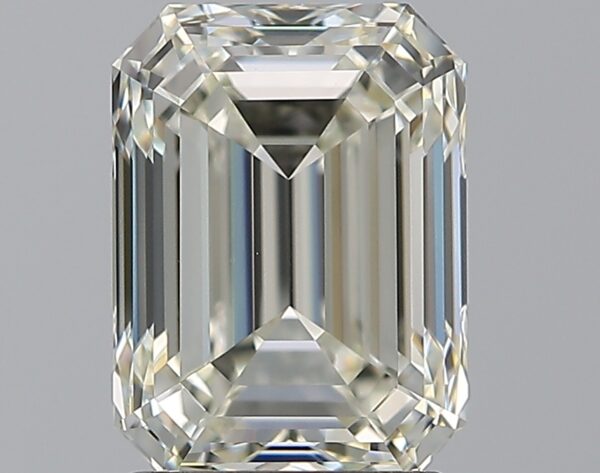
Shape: emerald
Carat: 2.01
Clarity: VVS1
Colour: K
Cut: EX
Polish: EX
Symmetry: EX
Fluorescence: N
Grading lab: GIA
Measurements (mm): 8.16 x 6.05 x 4.12